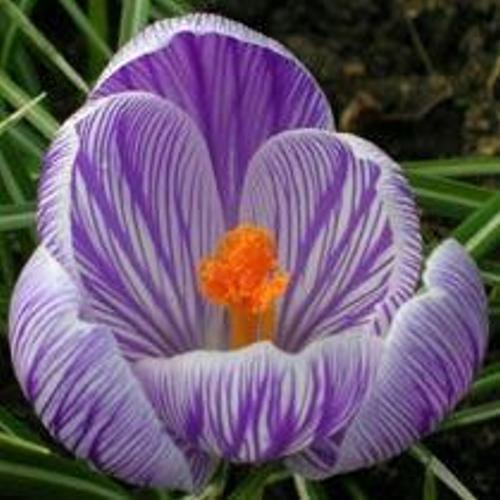
Flower: Crocus